Gestation crate

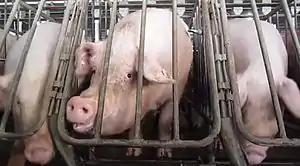
A sow will stay in a gestation crate for the four-month period of her pregnancy.

Animal welfare advocates regard the use of gestation crates as one of the most inhumane features of intensive animal production. Temple Grandin of Colorado State University's Department of Animal Science said in 2007: "... basically you're asking a sow to live in an airline seat."